Gavin McInnes

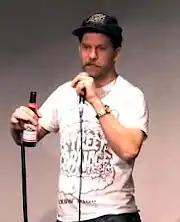
McInnes at SXSW 2008

In 2008, McInnes created the website "StreetCarnage.com". He also co-founded an advertising agency called Rooster where he served as creative director.